The Amazing Maurice and His Educated Rodents

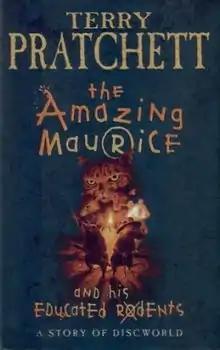
United Kingdom first edition

The Amazing Maurice and His Educated Rodents is a children's fantasy novel by British writer Terry Pratchett, published by Doubleday in 2001. It is the twenty-eighth novel in the "Discworld" series and the first written for children. The story is a new take on the German fairy tale about the Pied Piper of Hamelin and a parody of the folk tale genre.